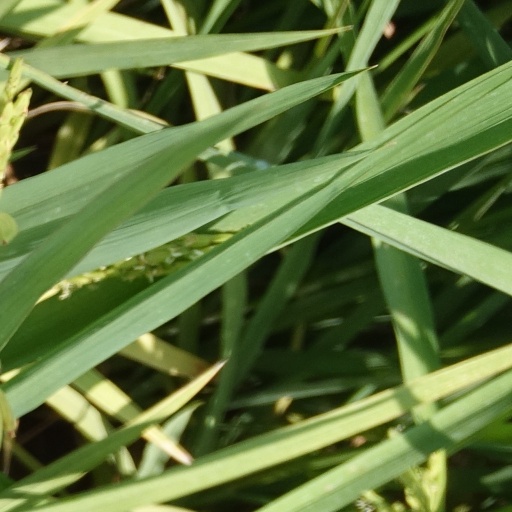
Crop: rice